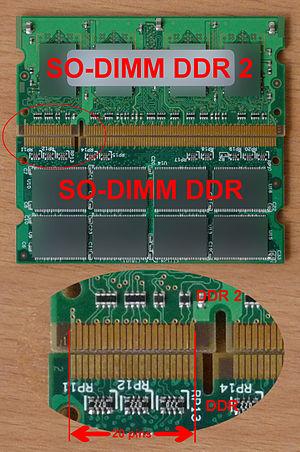
Différence de l'encoche entre une So-Dimm DDR et So-Dimm DDR2
Un SO-DIMM, pour « small outline dual in-line memory module » est un type de circuit intégré de mémoire informatique.